Question: What is the sofa color?
Tambaya: Menene launin kujerar?
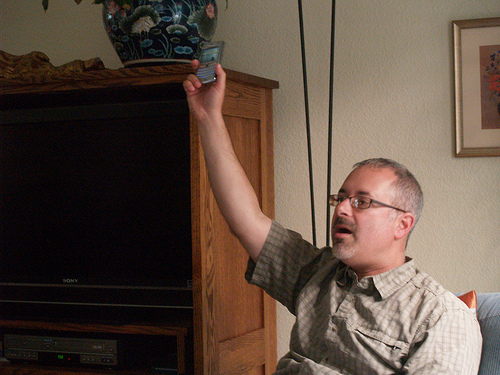
Answer: Grey.
Amsa: Ruwan toka.